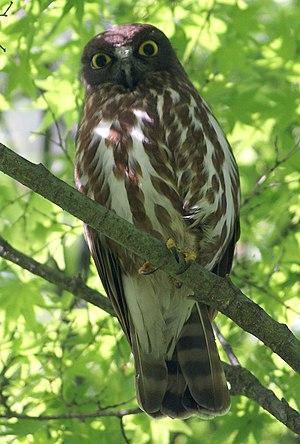
La Ninoxe boréale est une espèce d'oiseaux de la famille des Strigidae, longtemps considérée comme une sous-espèce de la Ninoxe hirsute mais séparée en 2002, en comprenant les sous-espèces florensis et totogo.